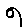
Label: 9